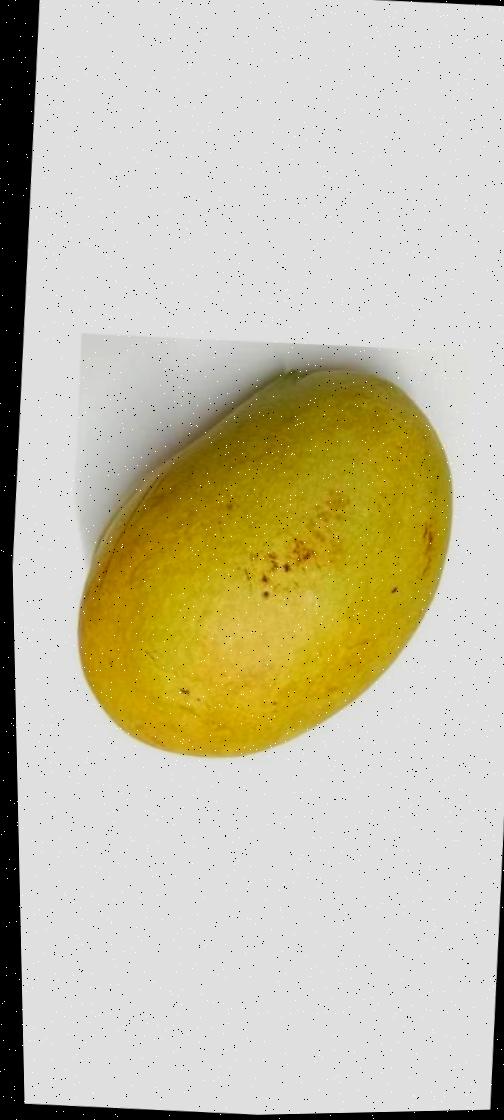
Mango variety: Bari-11